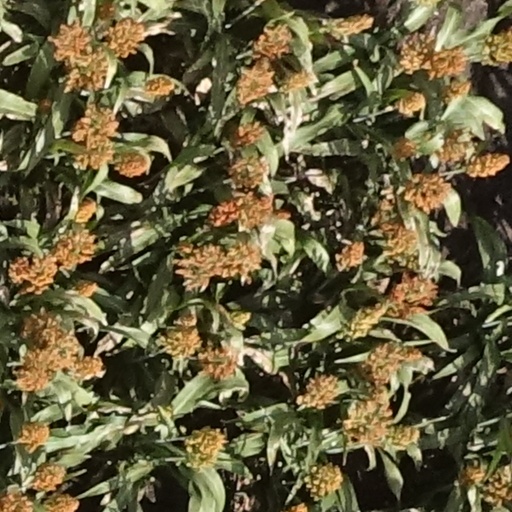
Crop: sorghum